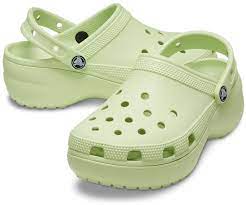
Label: Clog